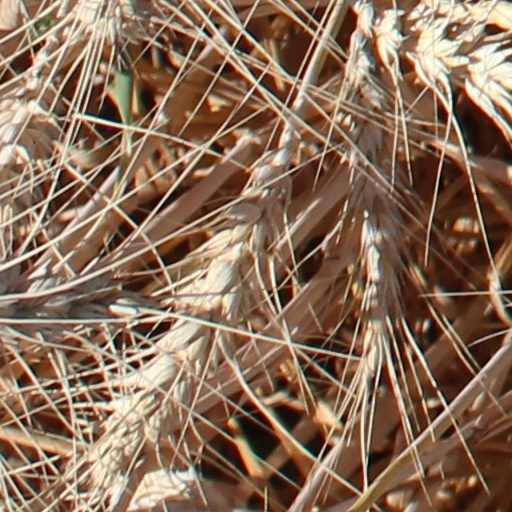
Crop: wheat